Concordia University

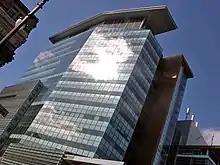
The Engineering, Computer Science and Visual Arts Integrated Complex on the corner of Saint Catherine Street and Guy Street

The Engineering, Computer Science and Visual Arts Integrated Complex (EV Building) at Saint Catherine Street and Guy Street was opened in September 2005. The building is directly connected to the Guy–Concordia Metro station and also houses Le Gym, a facility of Concordia's Department of Recreation and Athletics. Across the street, the 100-year-old TD Canada Trust building was donated to Concordia in 2005 by the Toronto-Dominion Bank.